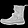
Label: Ankle boot